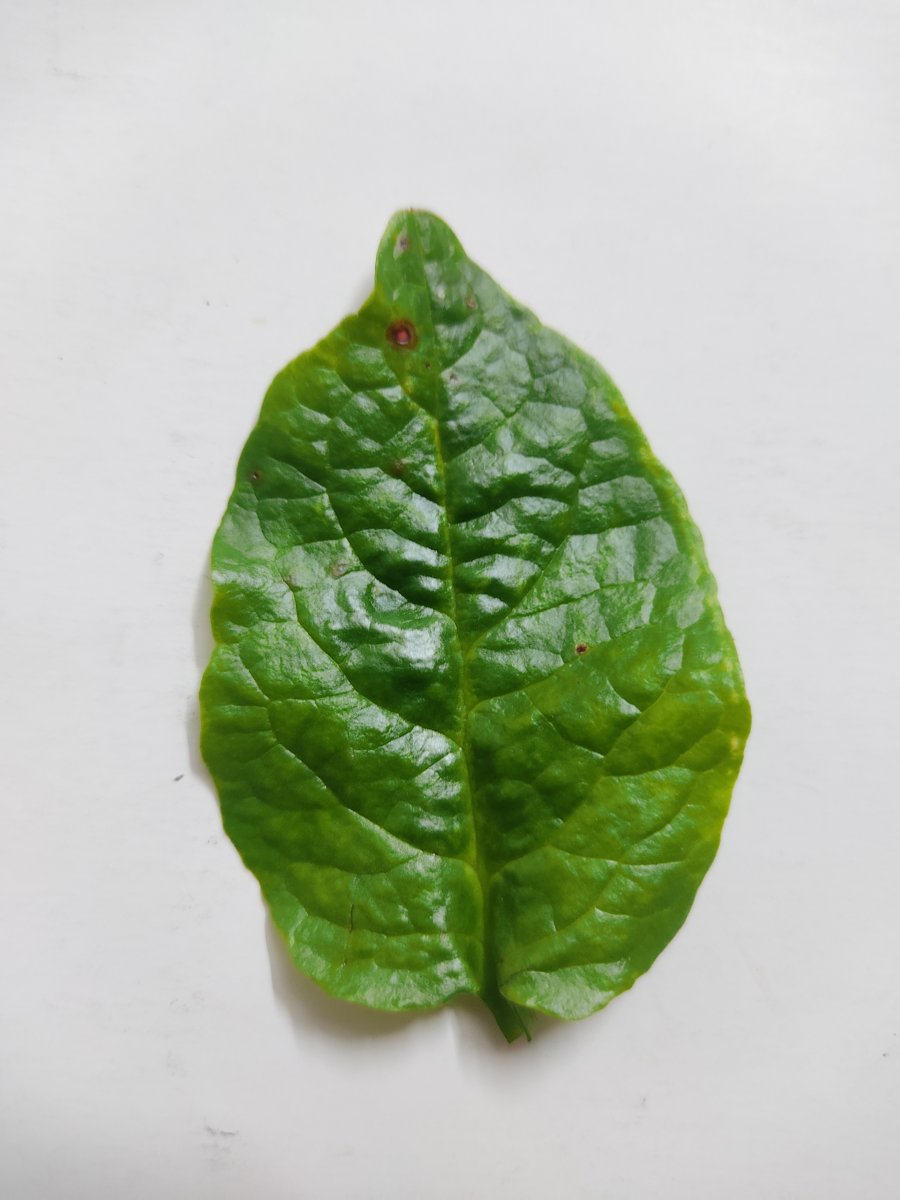
Label: Bacterial-Spot